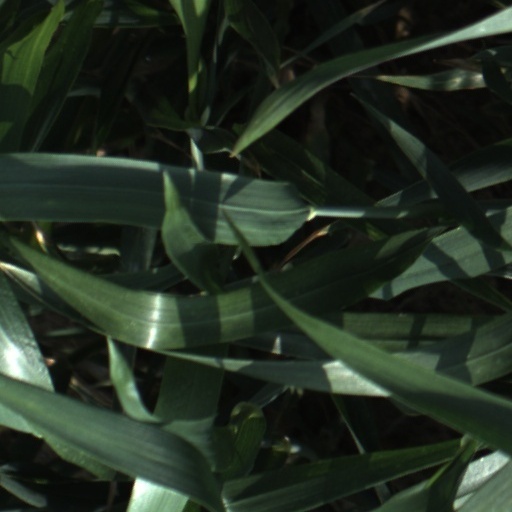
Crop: wheat